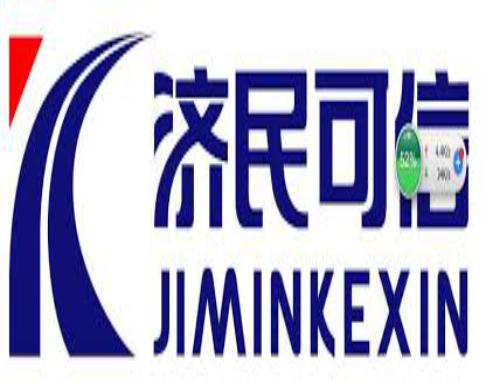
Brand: jimin
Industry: Medical